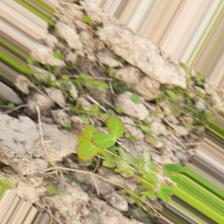
Label: Lentil Rust